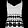
Label: T - shirt / top